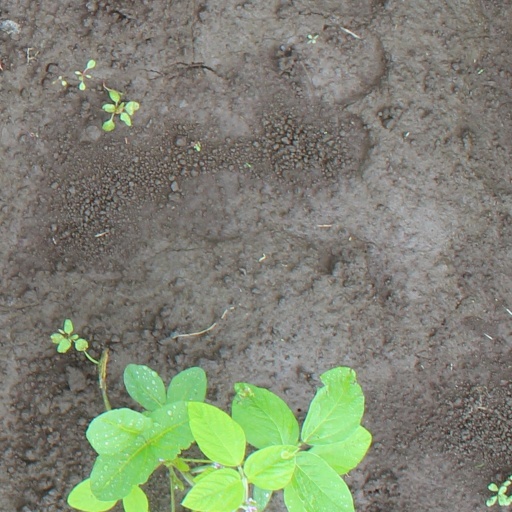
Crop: soybean